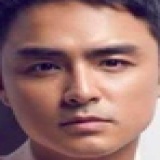
diễn viên Minh Đạo